Bhaca people

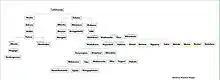
Genealogy of Wushe and Zelemu who merged to form AmaBhaca

AmaBhaca were formerly known as the Zelemus or AbakwaZelemu between the 1700s until 1830 when they were formally referred to as AmaBhaca. They are the descendants of chief Zelemu who lived in the Pongola and ruled his people who were part of the abaMbo people. Chief Zelemu shared the same ancestor with Chief Wushe by the name of Lufulelwenja. Zelemu and Wushe went separate ways in the early 1700s and their descendants were both called the AmaWushe and AbakwaZelemu. It was in the 1730 when their grandsons ( Khalimeshe and Mjoli) reunited again to form one tribe that later migrated south under the leadership of Madzikane ka Khalimeshe.